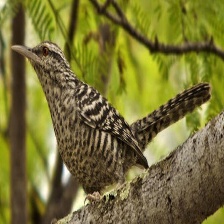
Species: FASCIATED WREN
Scientific name: CAMPYLORHYNCHUS FASCIATUS